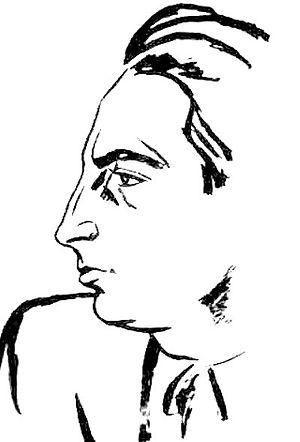
George Călinescu, de son nom de naissance Gheorghe Vișan est un écrivain, critique, esthéticien, essayiste, historien de la littérature, professeur à l'université de Iași et à l'université de Bucarest, académicien roumain. Il a écrit des romans réalistes à la manière de Balzac, auquel il a consacré des pages dans Scriitori străini, 1967. Il a passé en revue toute la littérature roumaine des origines jusqu'au temps présent, étant considéré comme l'un des plus importants critiques littéraires roumains de tous les temps, à côté de Titu Maiorescu et Eugen Lovinescu.